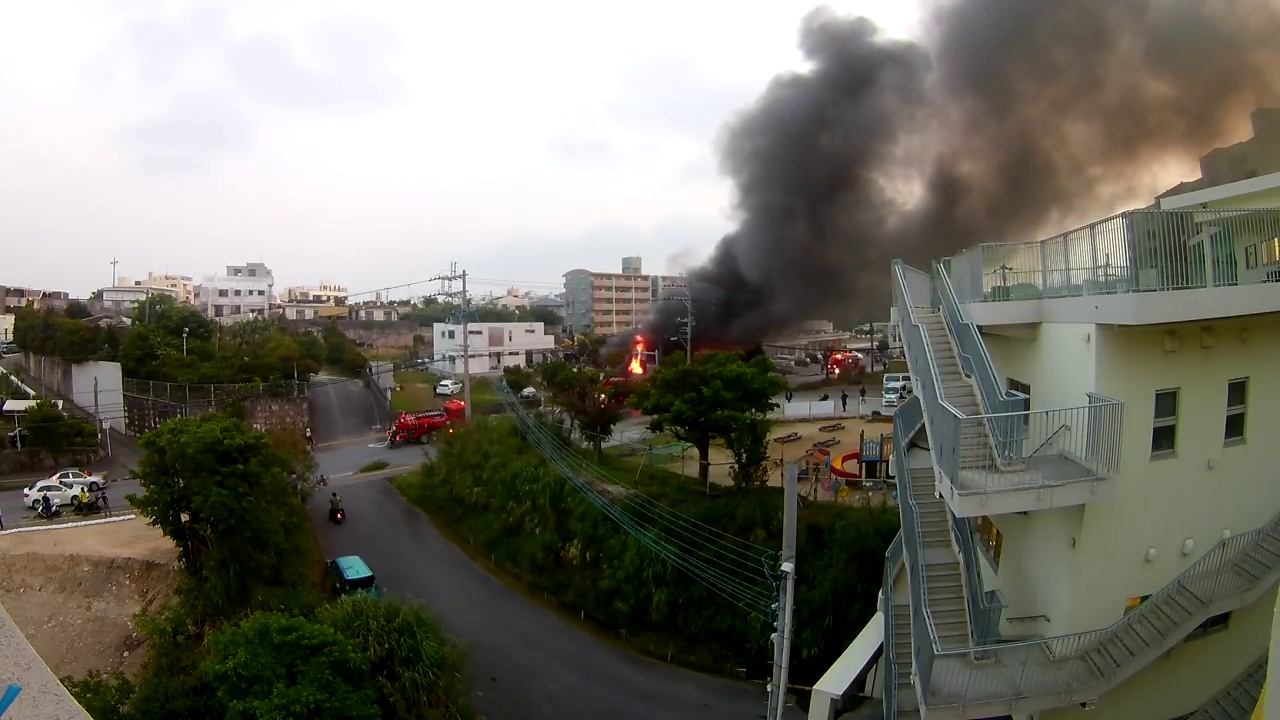
Fire: yes
Smoke: yes